Westlake station (Sound Transit)

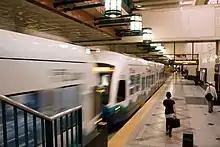
A Link light rail train arriving at Westlake station

Metro Transit began planning a bus-based transit system through downtown Seattle in the 1970s, including a transit mall, tunnel, or bus terminal in the Westlake area. Metro approved construction of a downtown bus tunnel in 1983, selecting Pine Street and 4th Avenue as the site of one of the stations. The station would be integrated with a planned shopping mall on Pine Street, with underground walkways connecting to nearby department stores.